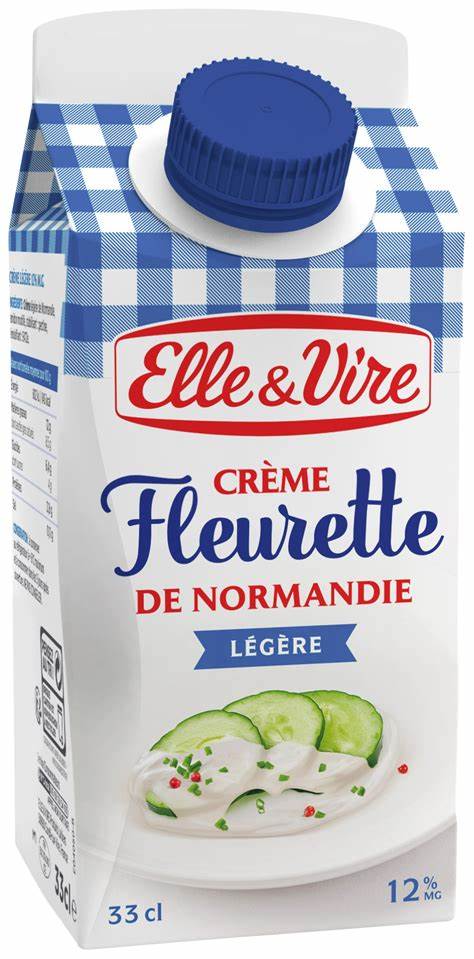
Label: cardboard